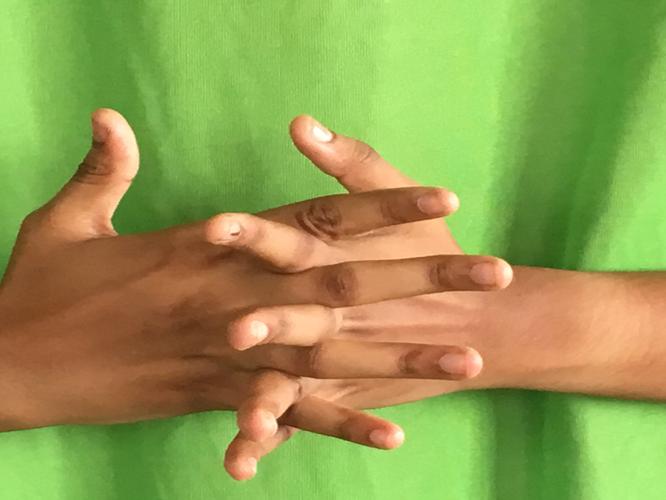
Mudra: Karkatta
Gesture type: double_hand